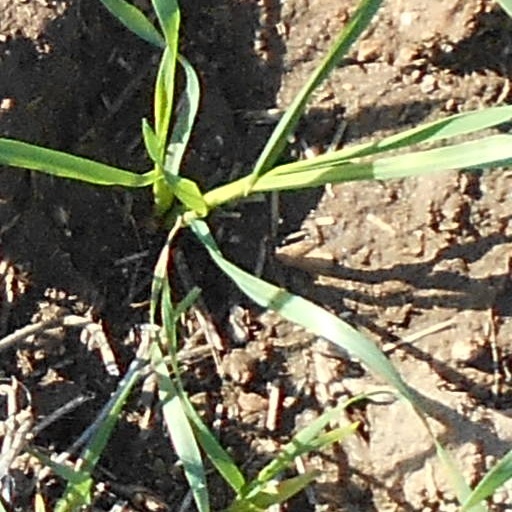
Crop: wheat